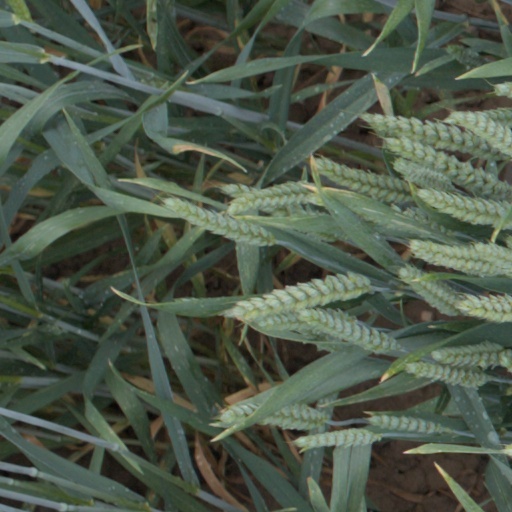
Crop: wheat